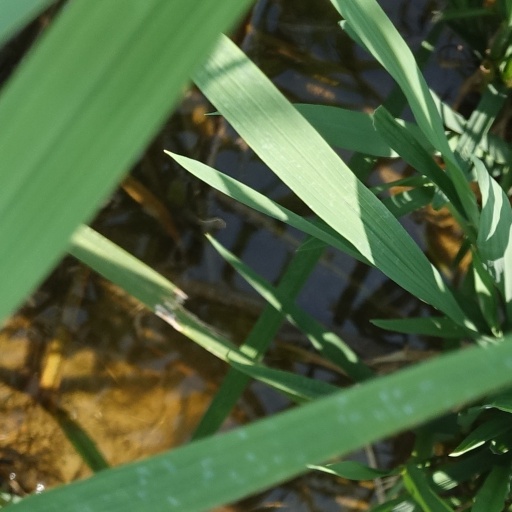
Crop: rice